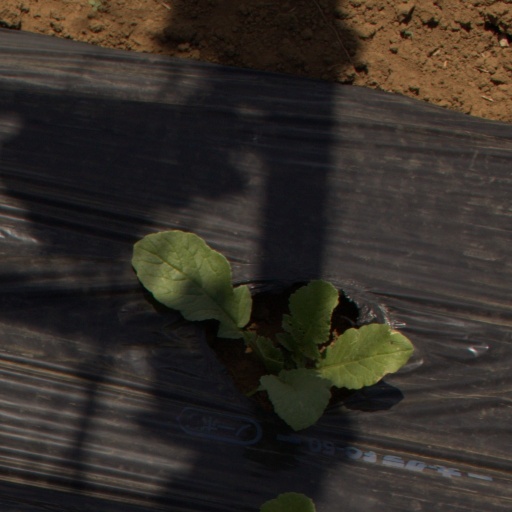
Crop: Jerusalem artichoke